Presidency of Ronald Reagan

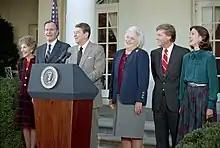
Outgoing president Ronald Reagan with his wife Nancy, vice president and president-elect George H. W. Bush with his wife Barbara, and vice president-elect Dan Quayle with his wife Marilyn in the White House Rose Garden on November 9, 1988

Britain's prime minister, Margaret Thatcher, allowed the U.S. Air Force to use Britain's air bases to launch the attack, on the justification that the UK was supporting America's right to self-defense under Article 51 of the United Nations Charter. The attack was designed to halt Gaddafi's "ability to export terrorism", offering him "incentives and reasons to alter his criminal behavior". The president addressed the nation from the Oval Office after the attacks had commenced, stating, "When our citizens are attacked or abused anywhere in the world on the direct orders of hostile regimes, we will respond so long as I'm in this office." The attack was condemned by many countries. By a vote of 79 in favor to 28 against with 33 abstentions, the United Nations General Assembly adopted resolution 41/38 which "condemns the military attack perpetrated against the Socialist People's Libyan Arab Jamahiriya on April 15, 1986, which constitutes a violation of the Charter of the United Nations and of international law".